Abbotsford, Victoria

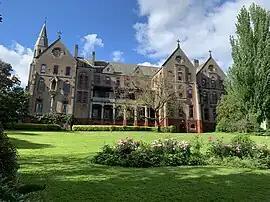
Abbotsford Convent, main building

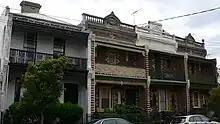
Royal Terrace, Charles Street. Typical double-storey terrace houses in elaborate polychrome brickwork design.

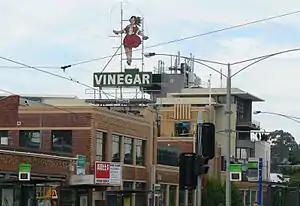
The famous "Skipping Girl Vinegar" (Audrey) sign on Victoria Street

Victoria Park was the home ground of the Collingwood Football Club from its inception in 1892 until 2005. AFL matches are no longer played there, but Collingwood Football Club's VFL matches are played each season at Victoria Park, with free public entry.